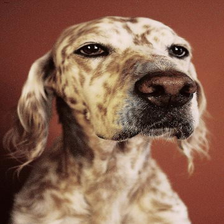
Species: dog
Breed: english setter